Black tie

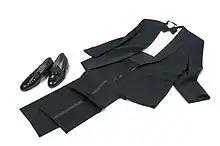
The elements of gentleman's black tie

Black tie is a semi-formal Western dress code for evening events, originating in British and North American conventions for attire in the 19th century. In British English, the dress code is often referred to synecdochically by its principal element for men, the dinner suit or dinner jacket. In American English, the equivalent term tuxedo (or tux) is common. The dinner suit is a black, midnight blue or white two- or three-piece suit, distinguished by satin or grosgrain jacket lapels and similar stripes along the outseam of the trousers. It is worn with a white dress shirt with standing or turndown collar and link cuffs, a black bow tie, sometimes an evening waistcoat or a cummerbund, and black patent leather dress shoes or court pumps. Accessories may include a semi-formal homburg, bowler, or boater hat. In Britain, some individuals may rebel from the formal dress code by wearing coloured socks or a bow tie that is not black, such as red. For women, an evening gown or other fashionable evening attire may be worn.